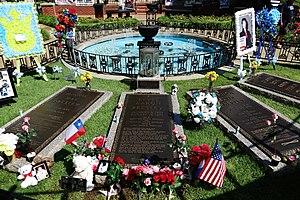
Graceland - Elvis Presley, pierres tombales
Elvis Aaron Presley [ˈɛlvɪs ˈɛɹən ˈpɹɛsli] est un chanteur et acteur américain né le 8 janvier 1935 à Tupelo, dans le Mississippi, et mort le 16 août 1977 à Memphis, dans le Tennessee. Surnommé The King, il est l'une des icônes culturelles majeures du XXᵉ siècle.